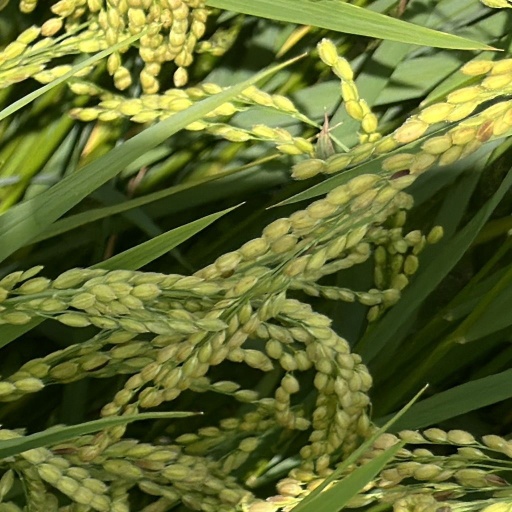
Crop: rice